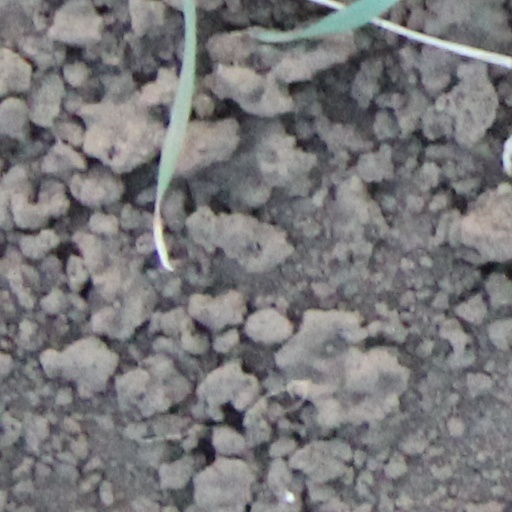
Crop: wheat